Free Fall (Pretty Little Liars)

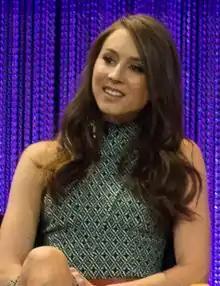
Troian Bellisario's performance as Spencer Hastings received widespread acclaim, with critics lauding her honest, realistic portrayal of addiction.

“Free Fall” premiered on February 18, 2014 on ABC Family to an audience of 2.56 million viewers, up eighteen percent from the previous episode. It also garnered the highest viewership the season four episode "Close Encounters". The episode garnered a 1.0 in the adults 18-49 demographic, translating to 1.3 million viewers. This was up eighteen percent from the previous episode “Shadow Play”, which garnered 1.1 million viewers in the demographic.